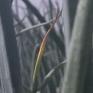
Crop: Onion
Condition: fusarium-d